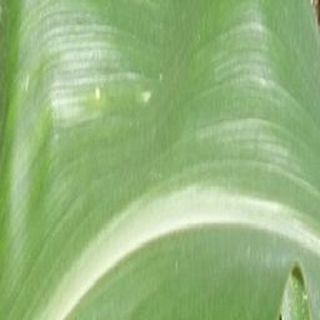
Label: healthy_corn